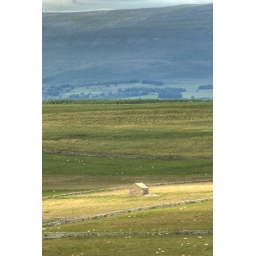
An old field house lit by the sun on Bank Moor above Crosby Ravensworth